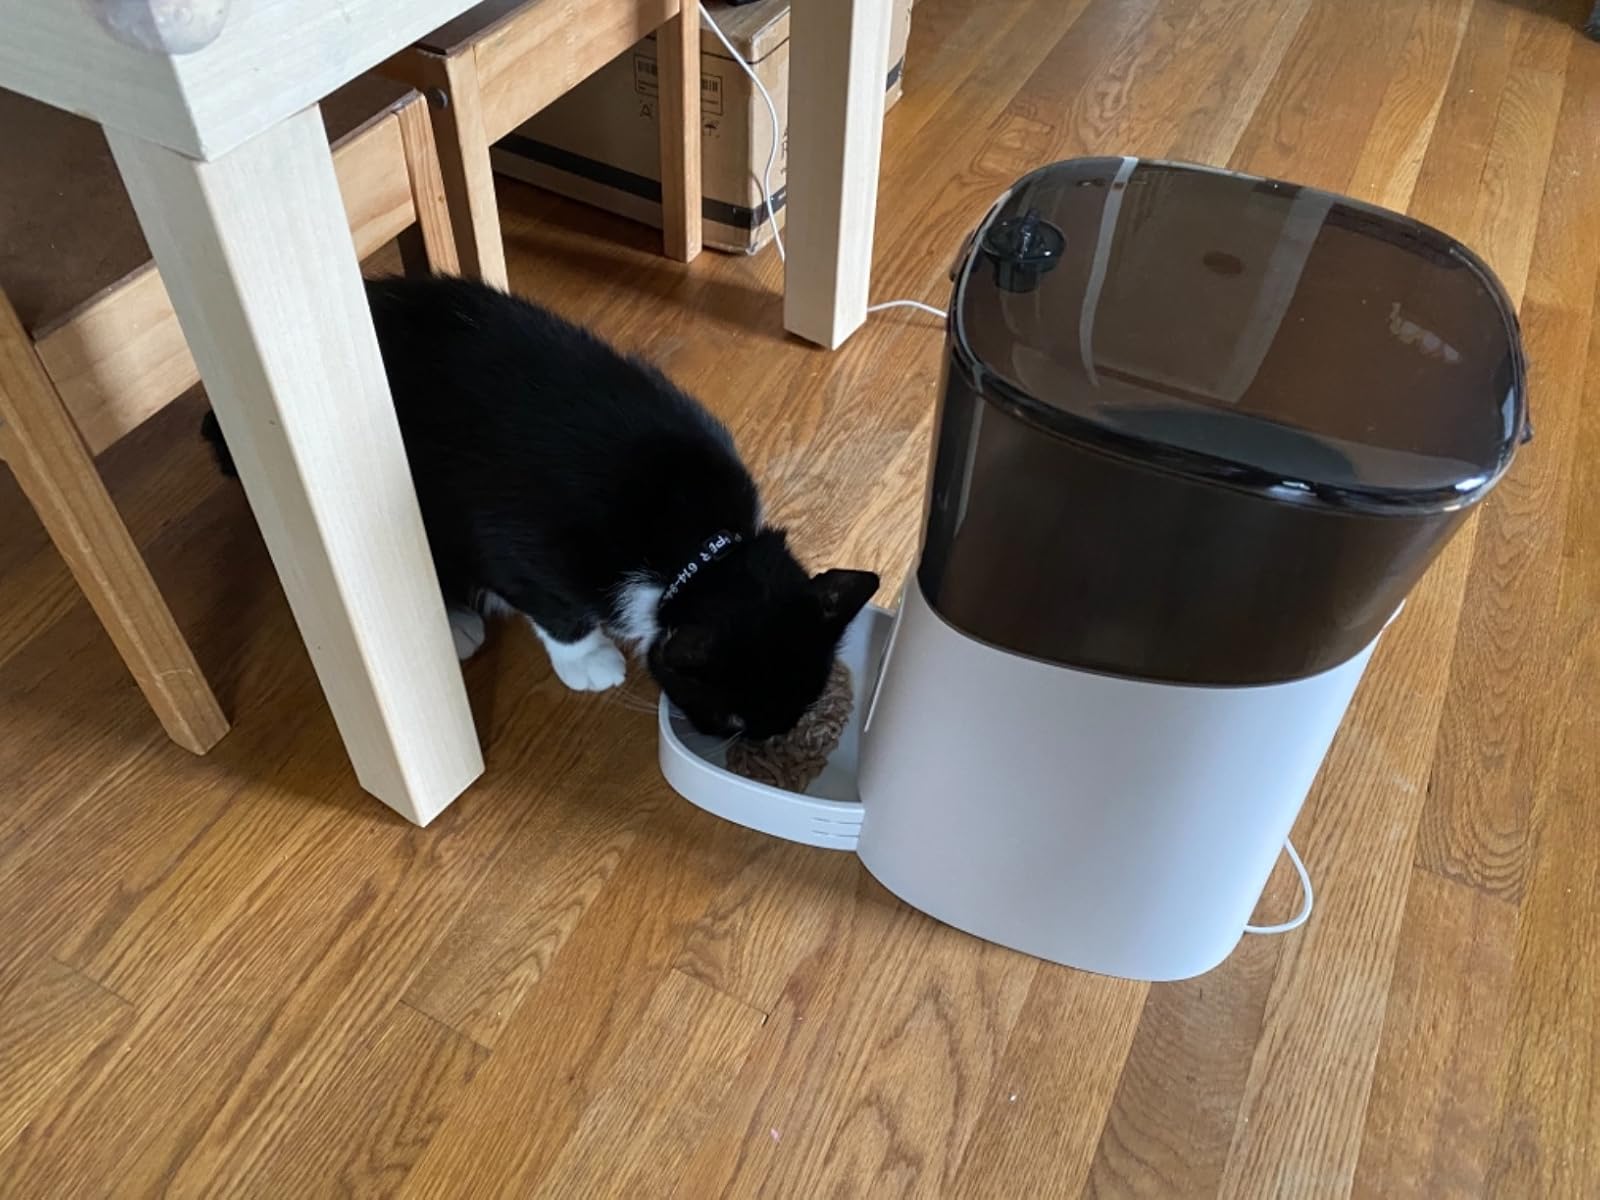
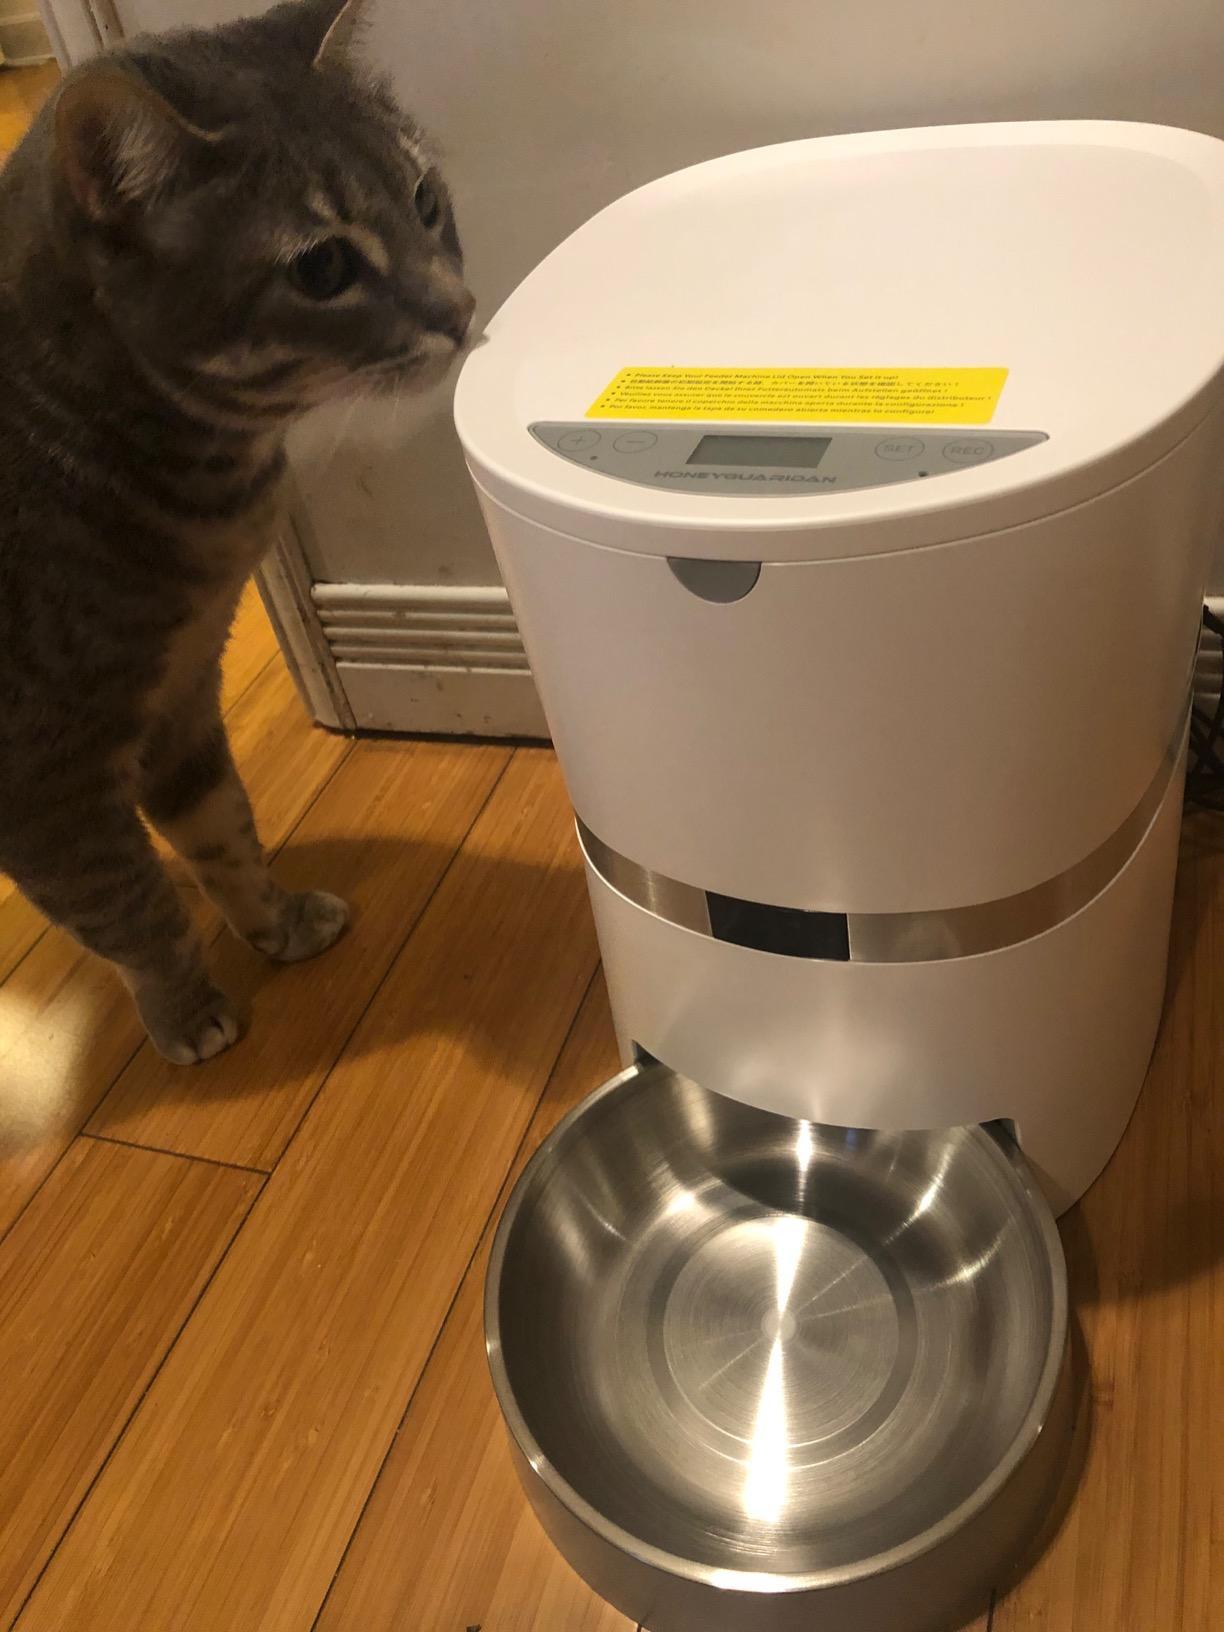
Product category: items_feeder
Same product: no